Old Tsan Yuk Maternity Hospital

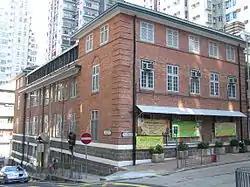
Old Tsan Yuk Hospital, now Western District Community Centre

The Old Tsan Yuk Maternity Hospital is located at No. 36A Western Street, Sai Ying Pun, Hong Kong. It was founded in 1922 under the Chinese Public Dispensary Committee. After the war, Tsan Yuk Hospital has moved to Hospital Road and the site has become a multi-purpose community centre called Western District Community Centre.